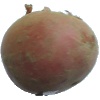
Label: Potato Red 1